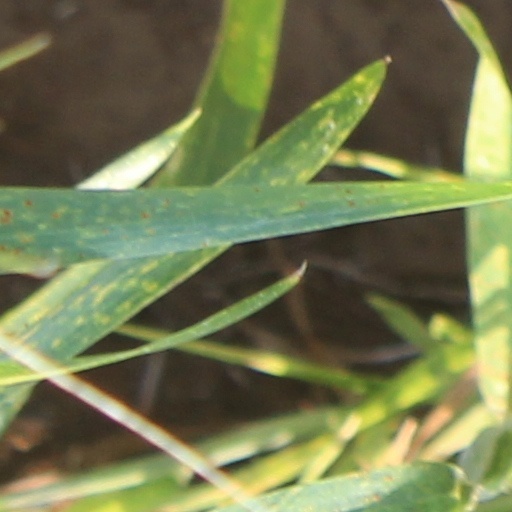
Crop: wheat